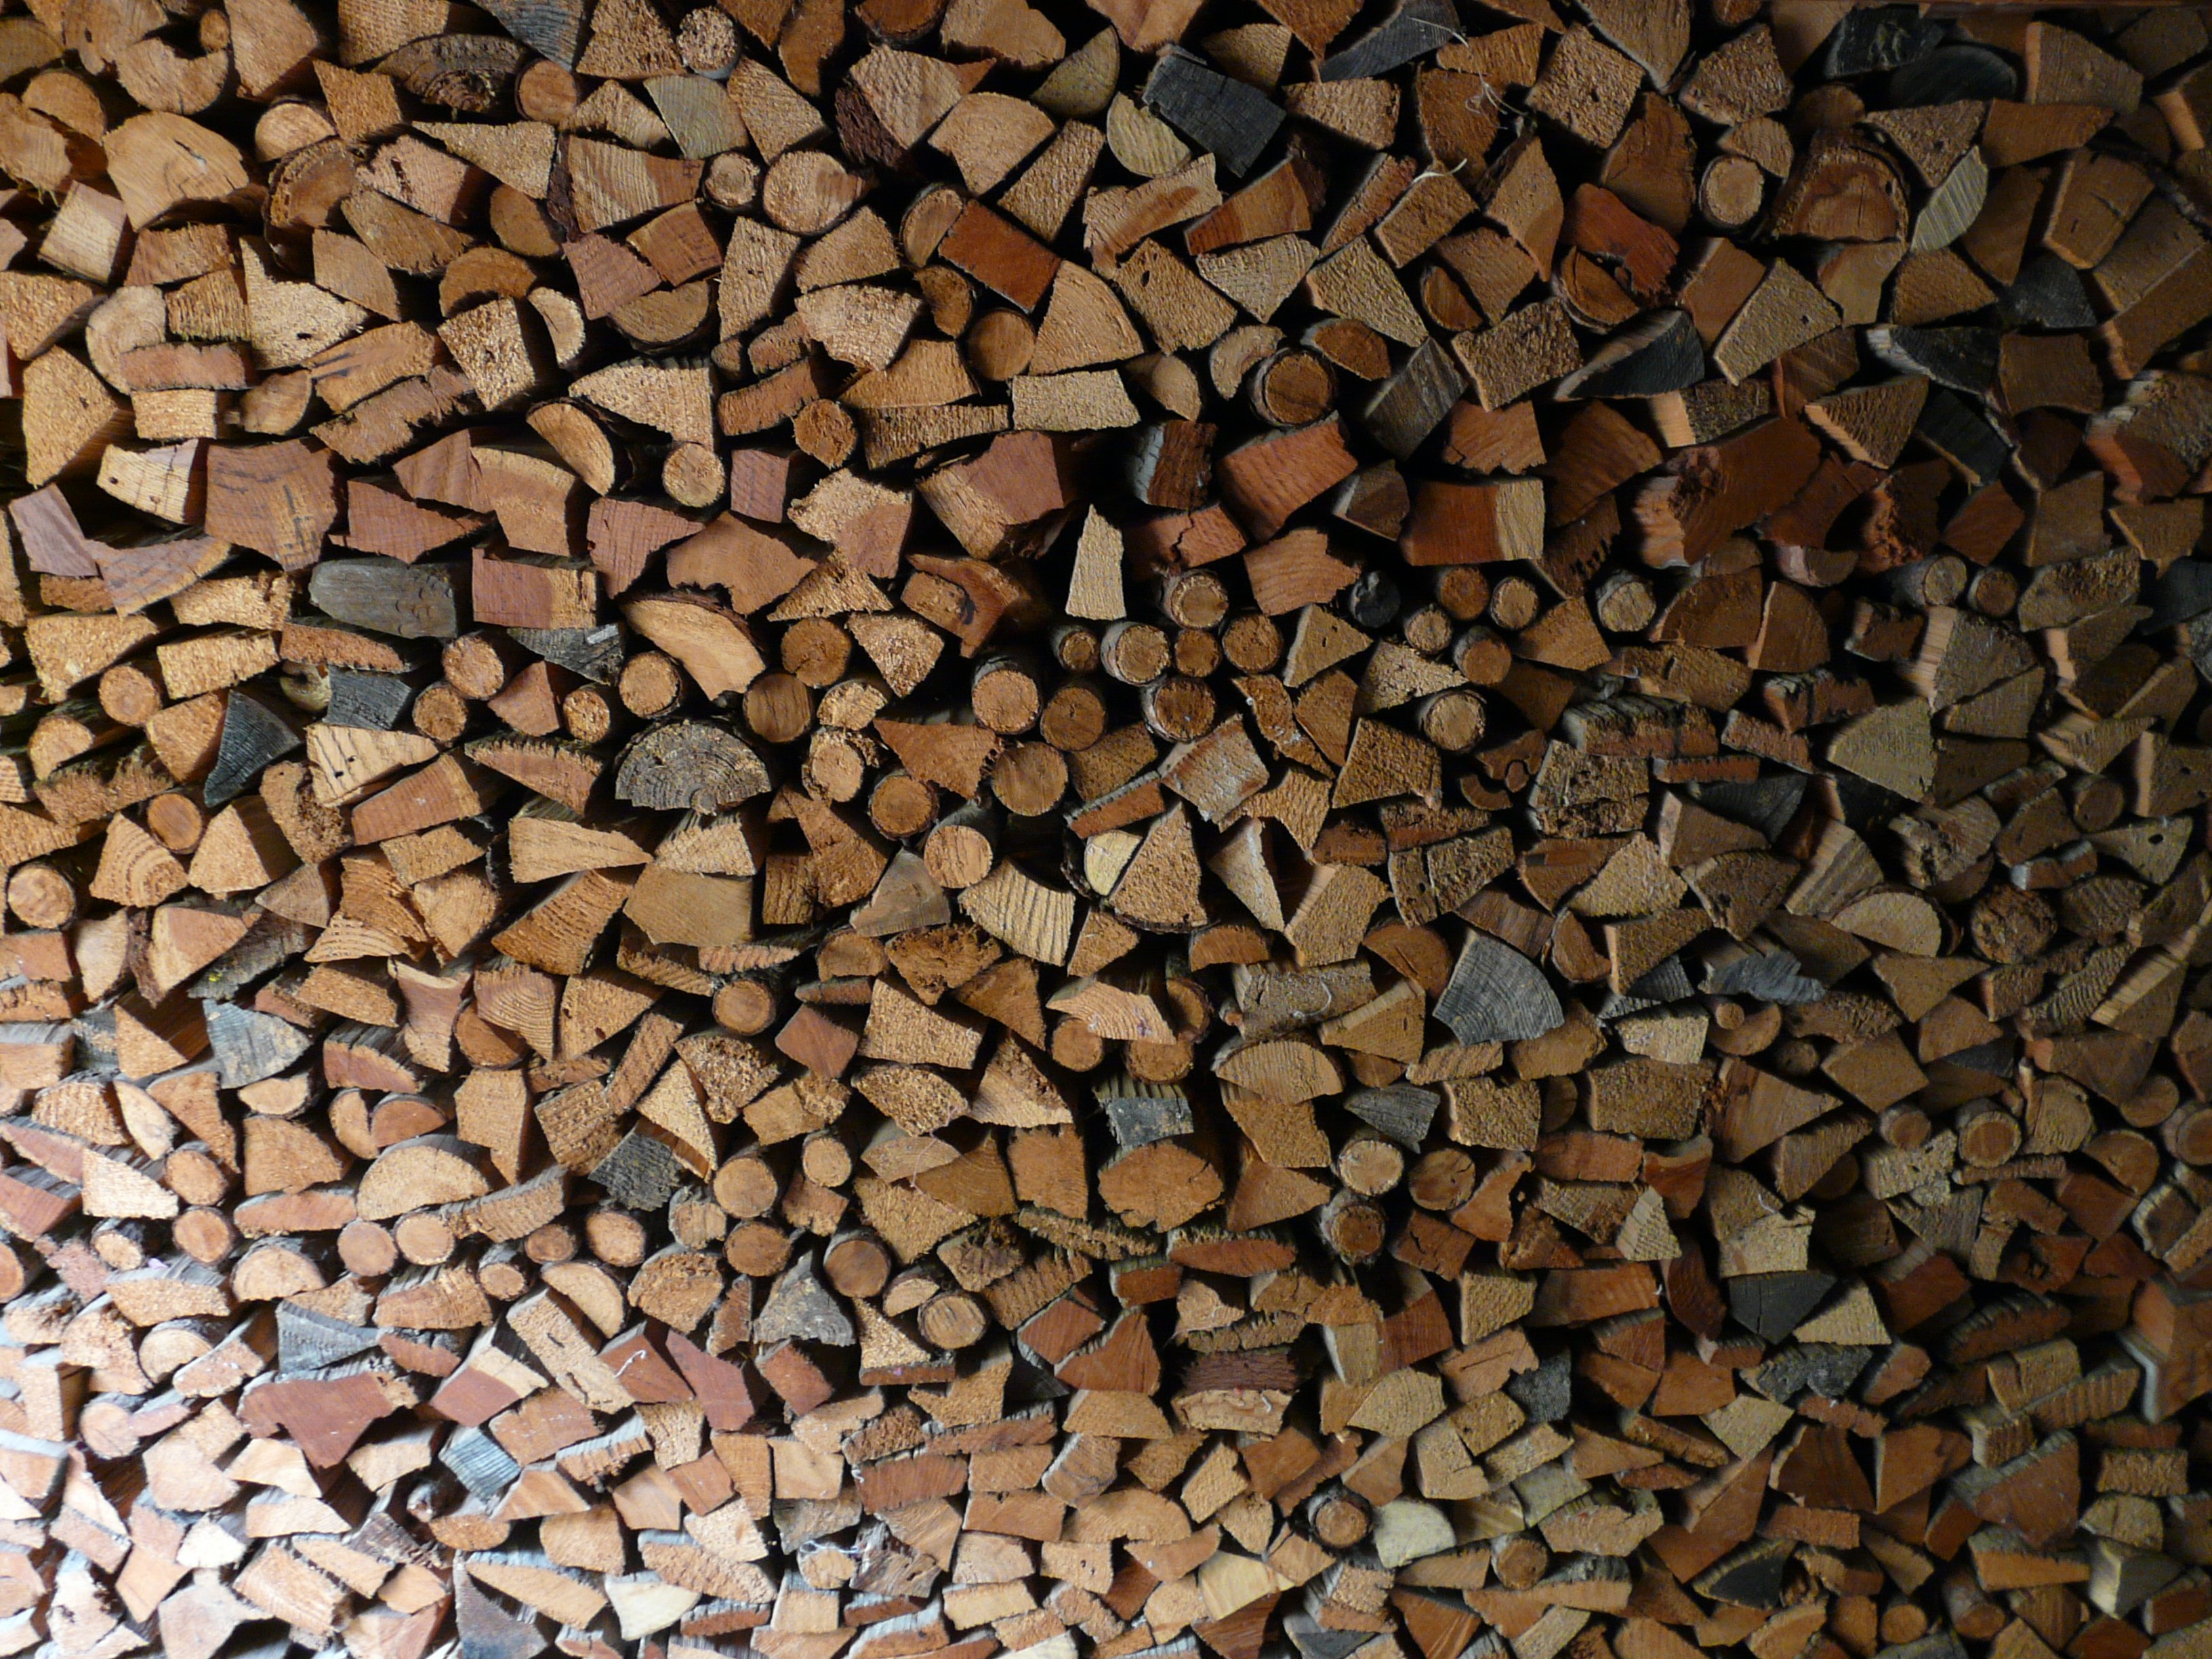
wood, texture, floor, wall, asphalt, log, pattern, pebble, brown, soil, stone wall, firewood, heat, material, design, gravel, holzstapel, flooring, growing stock, road surface